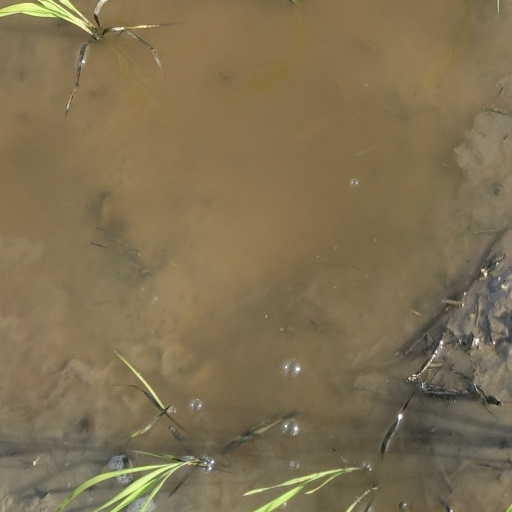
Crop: rice